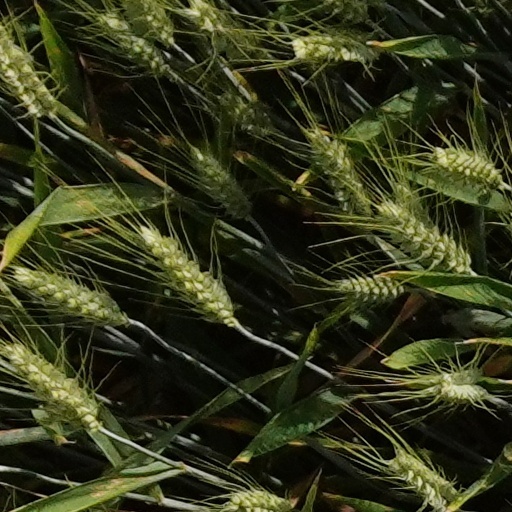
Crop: wheat